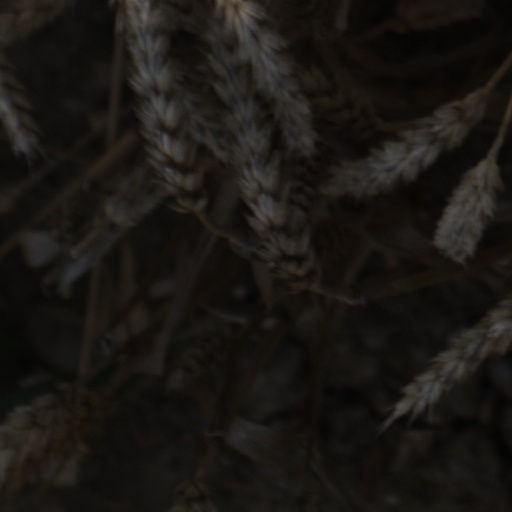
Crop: wheat